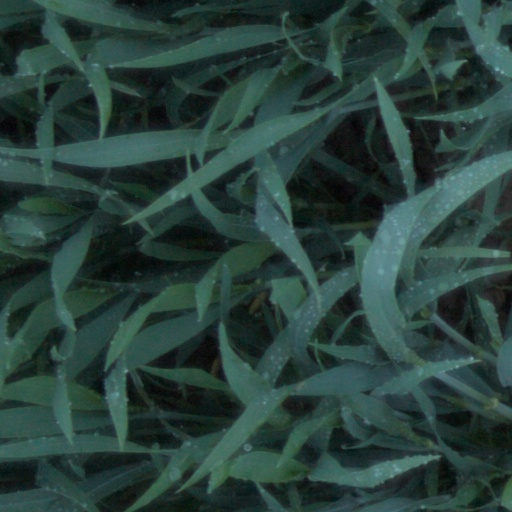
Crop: wheat